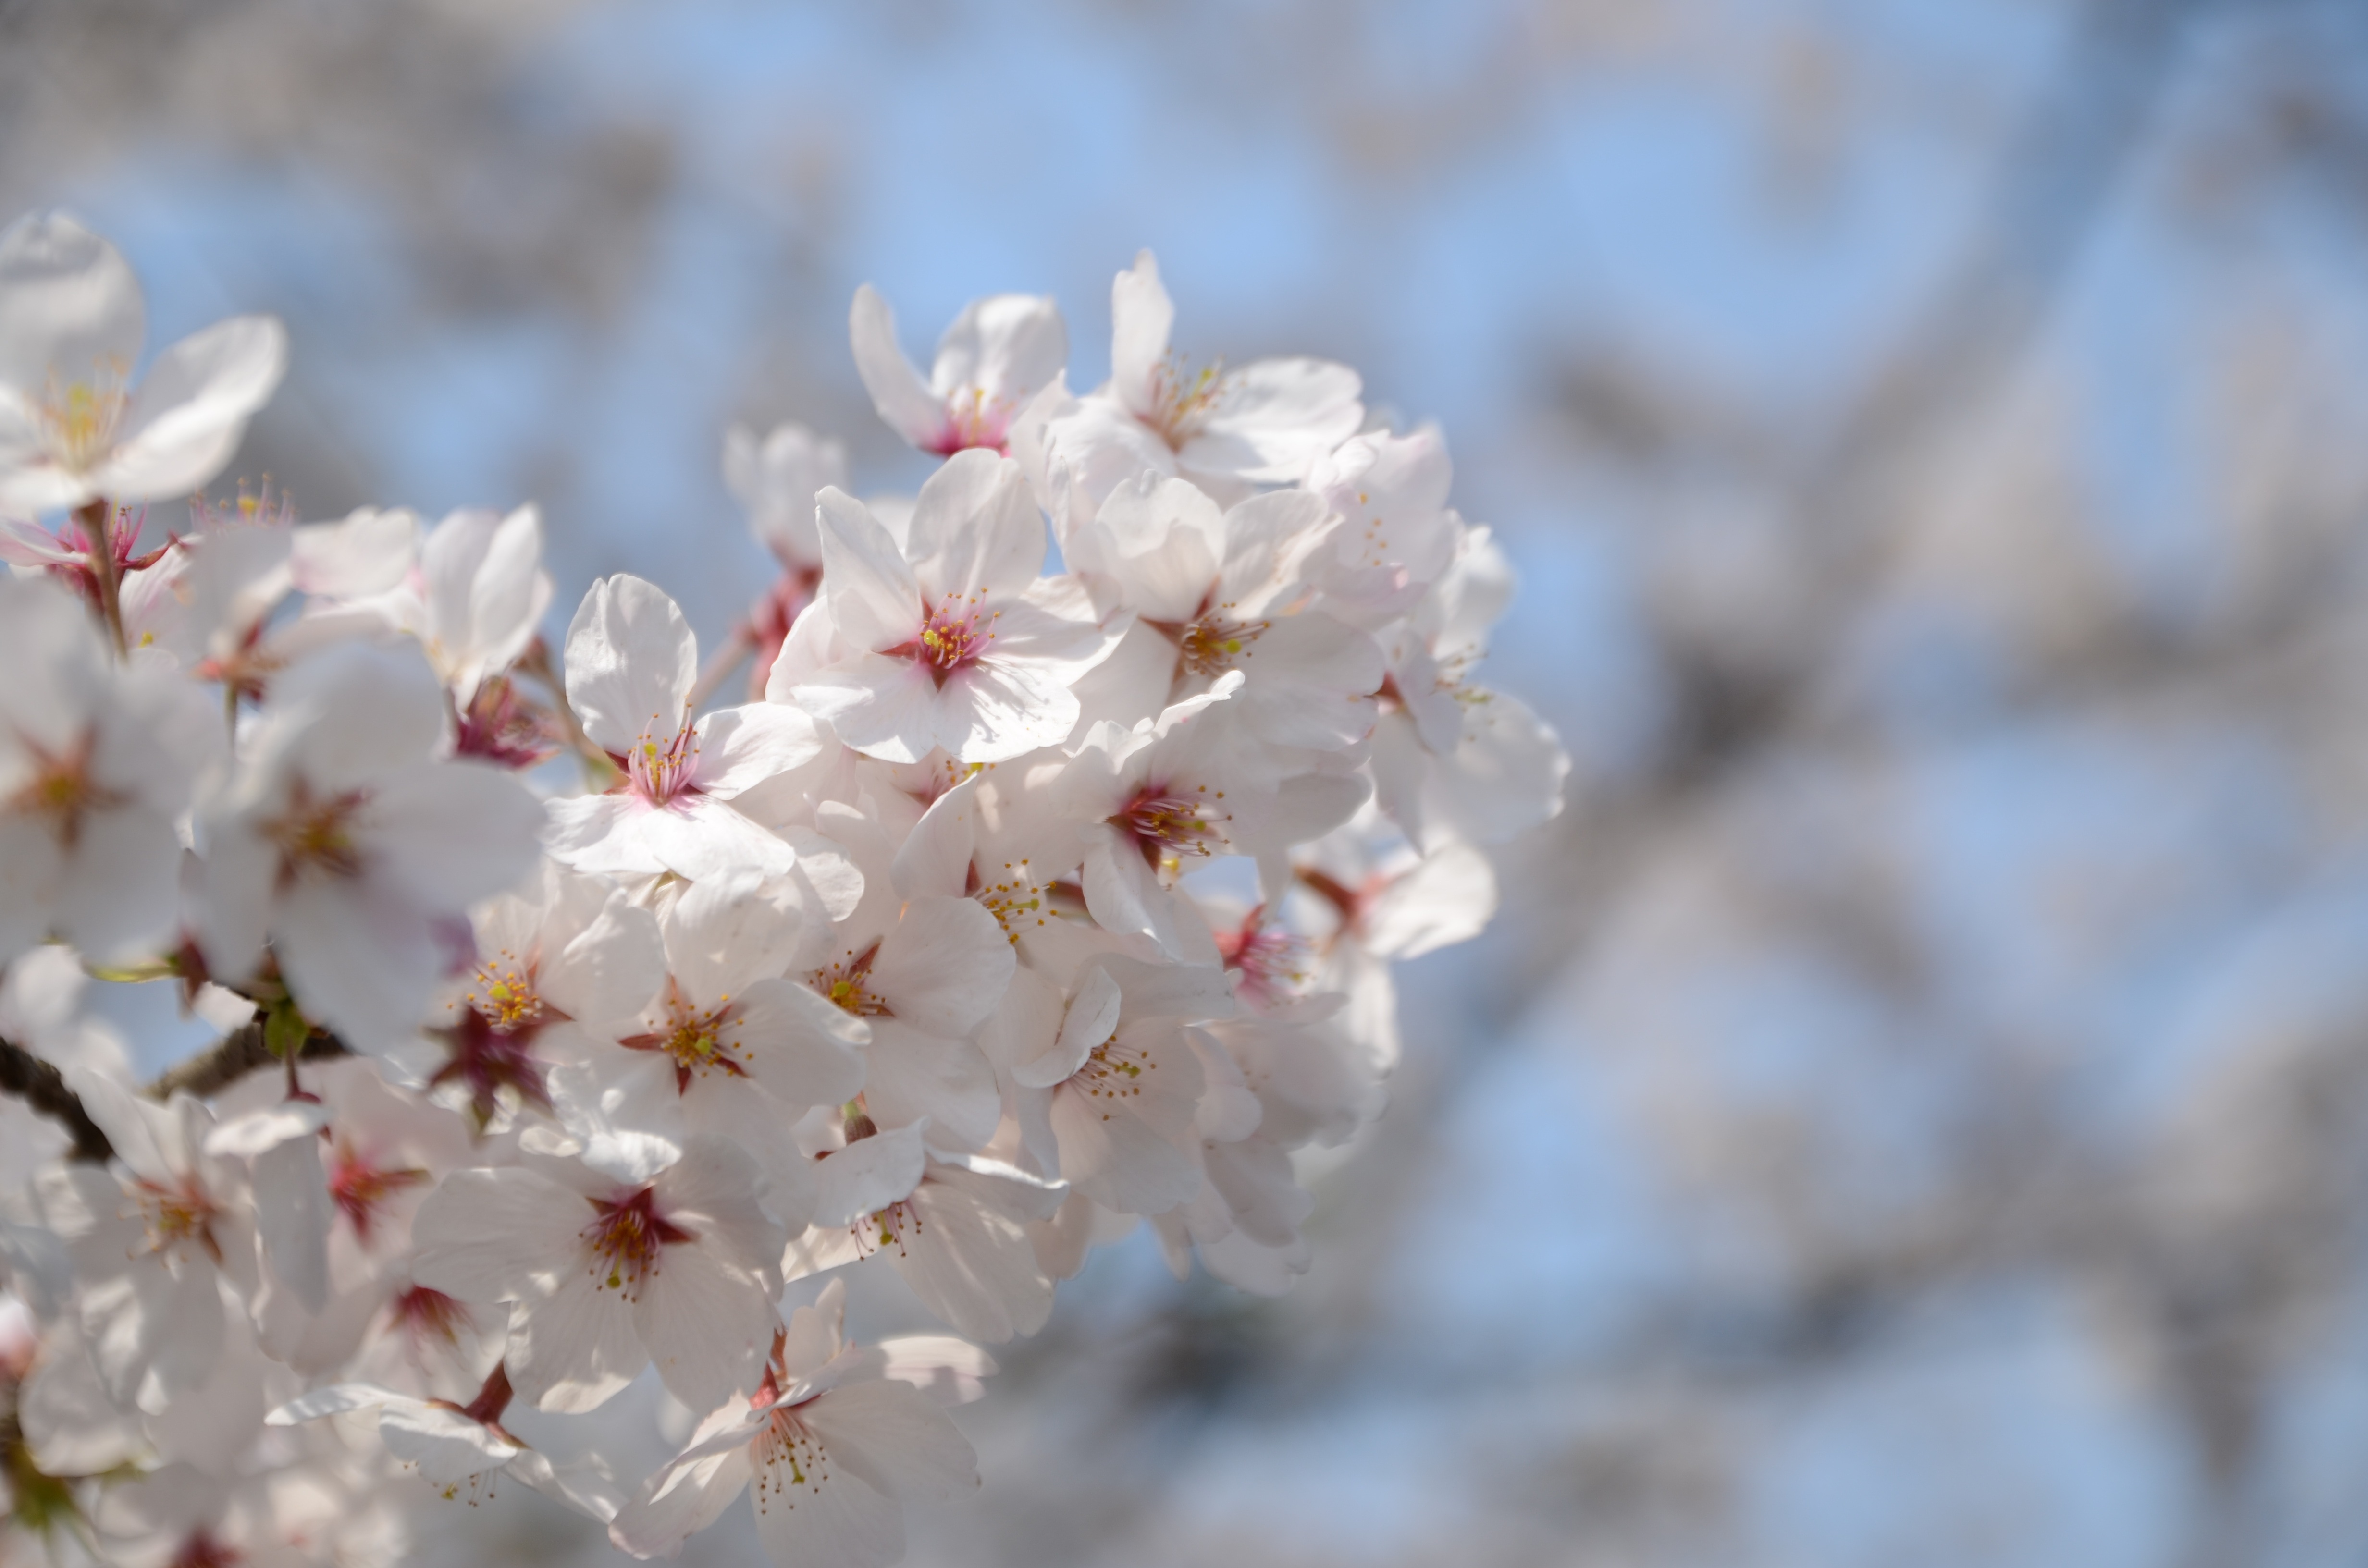
branch, blossom, plant, white, flower, petal, food, spring, produce, flora, season, cherry blossom, blue sky, close up, macro photography, flowering plant